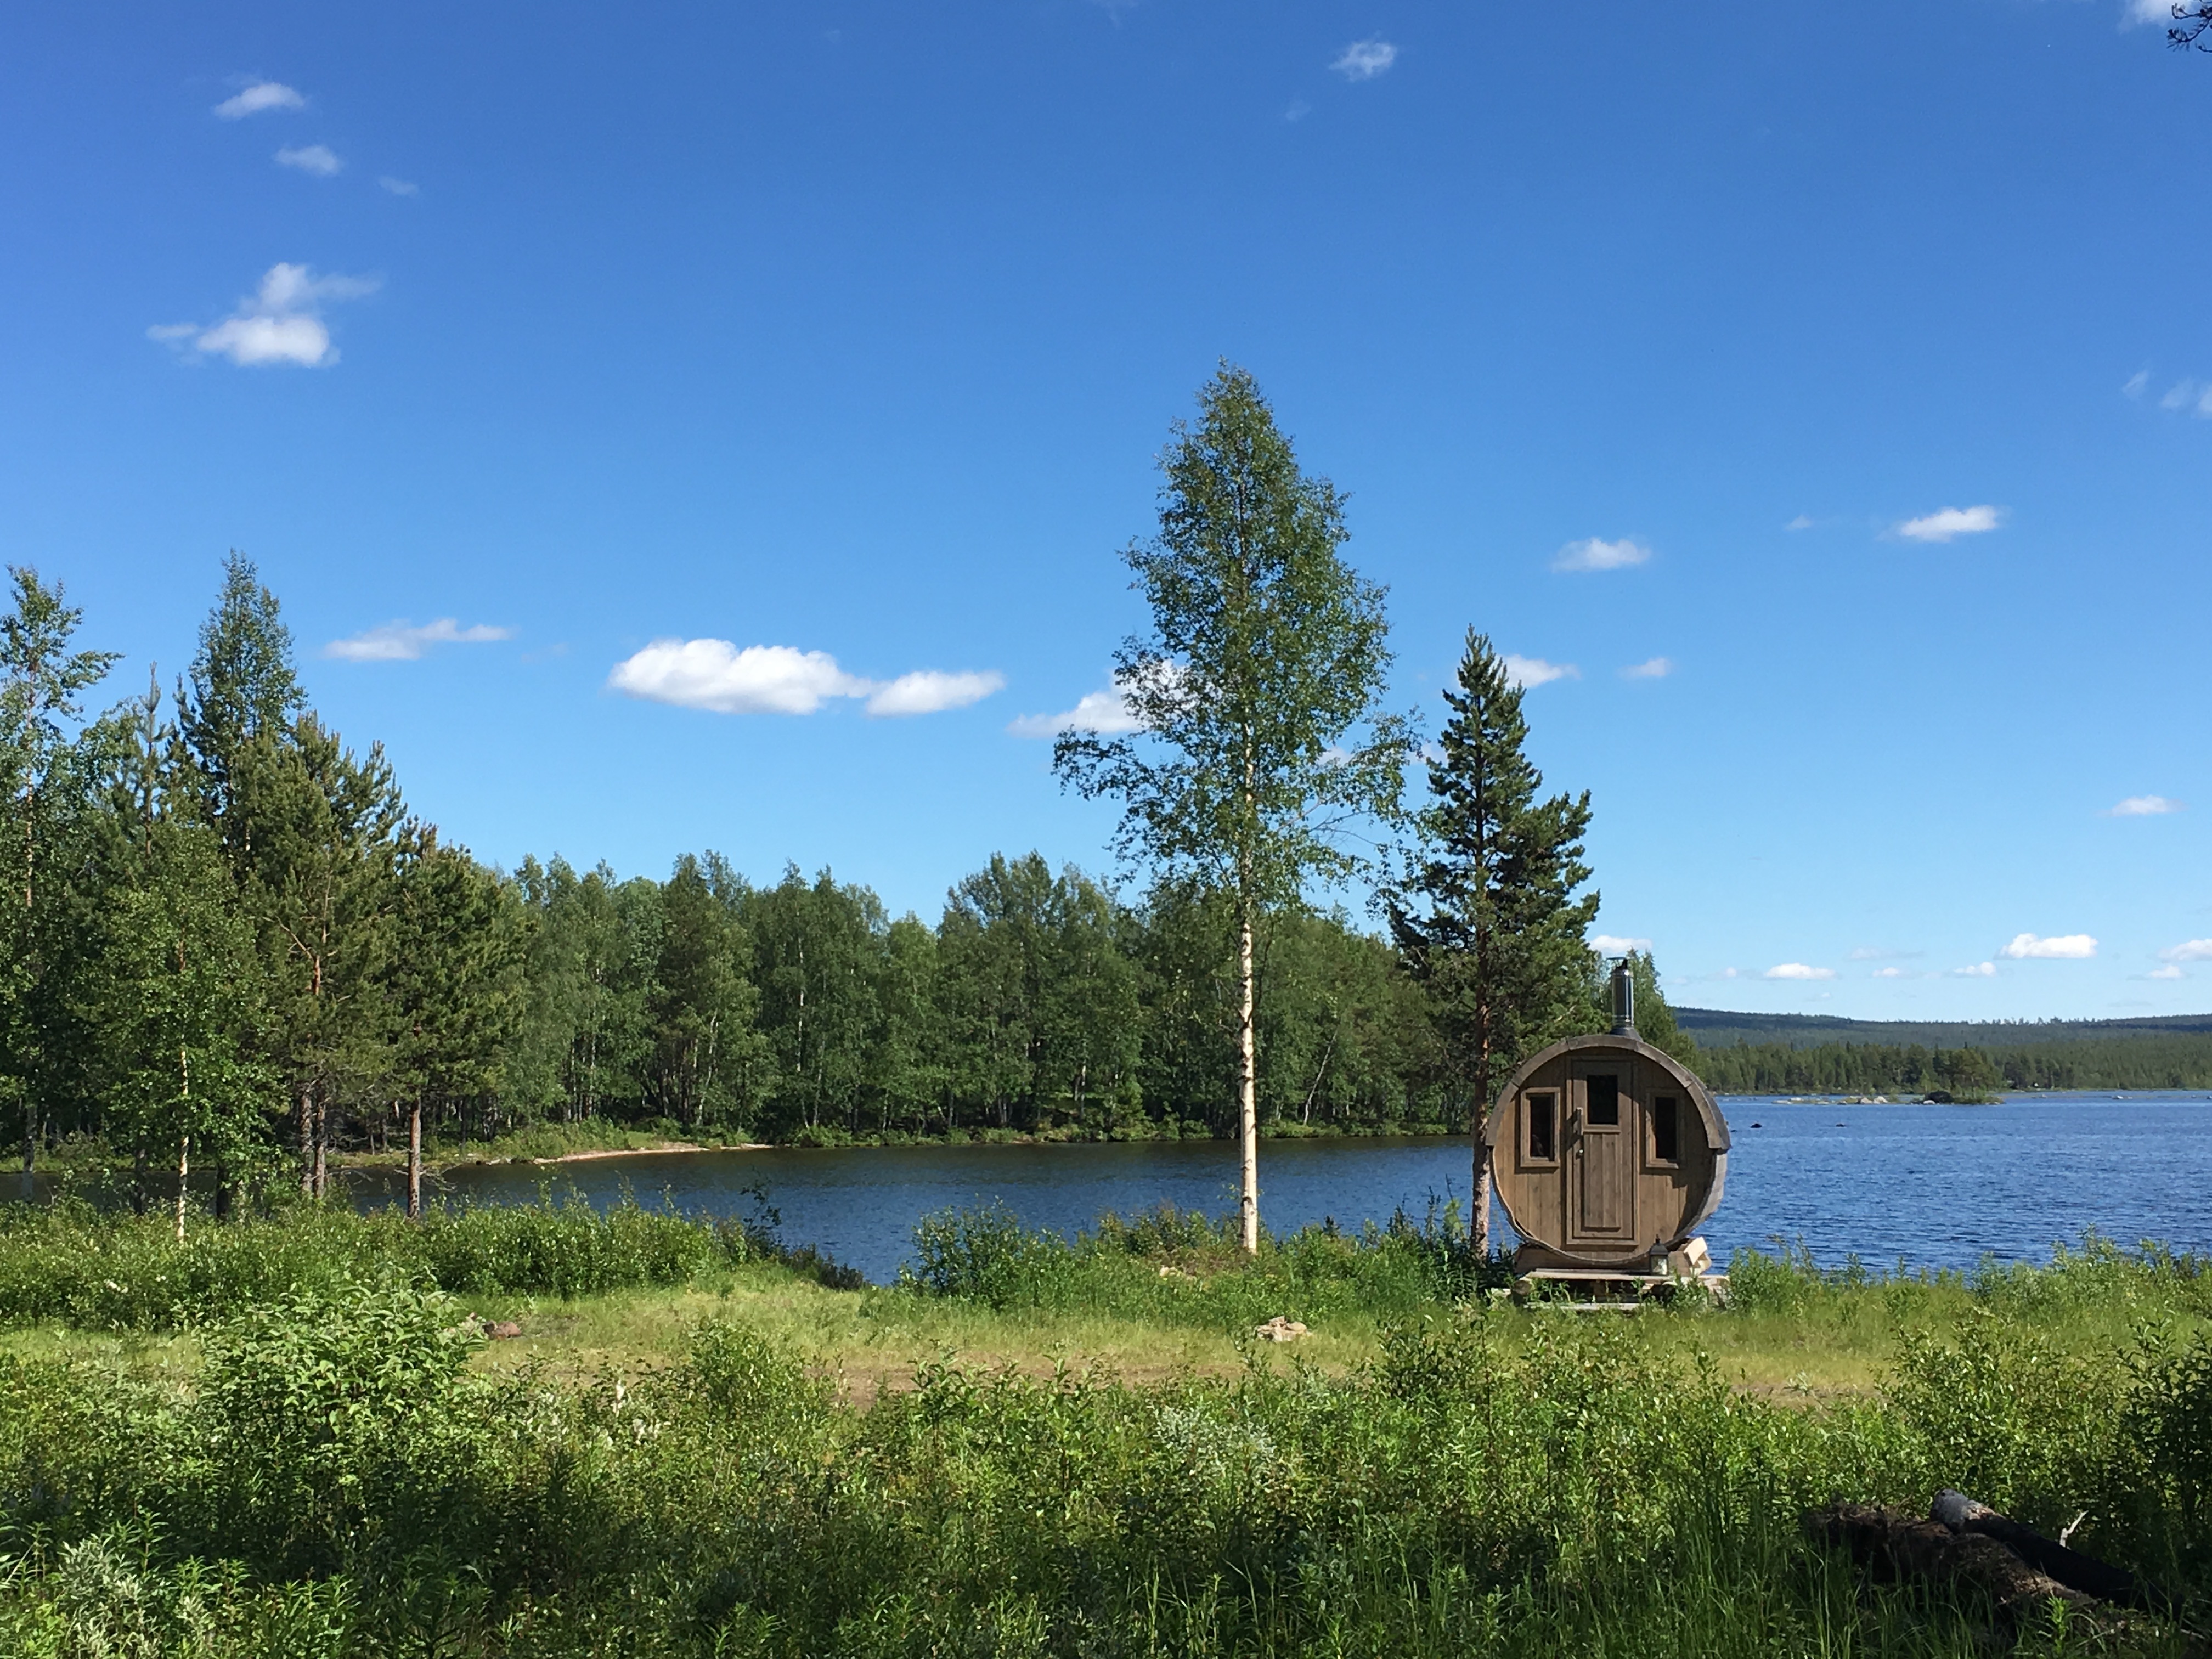
tree, nature, wilderness, meadow, lake, summer, pond, holiday, reservoir, body of water, sweden, estate, ecosystem, midsummer, swedish, rural area, maypole, midsommar